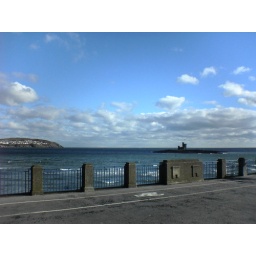
castle in the water